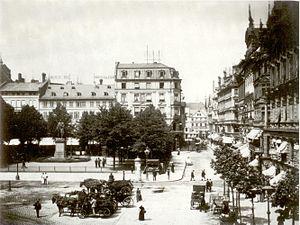
Le Pariser Hof est un groupe parlementaire, dit Fraktion en allemand, du parlement de Francfort. Il est créé le 21 décembre 1848.